Bergsjö IF

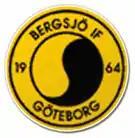

Bergsjö IF is a Swedish football club located in Gothenburg.